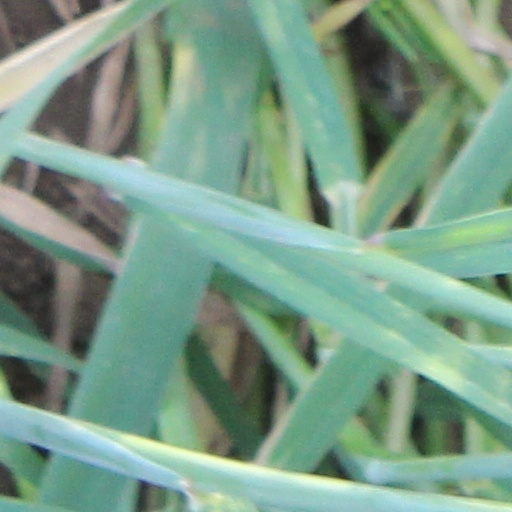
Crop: wheat